Kirchdorf, Bern

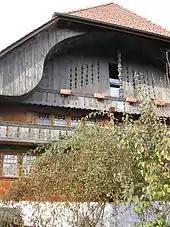
The Lehnerhaus farmhouse in Kirchdorf

Kirchdorf has a population of . , 3.7% of the population are resident foreign nationals. Over the last 2 years (2010-2012) the population has changed at a rate of 8.2%. Migration accounted for 7.0%, while births and deaths accounted for 0.0%.